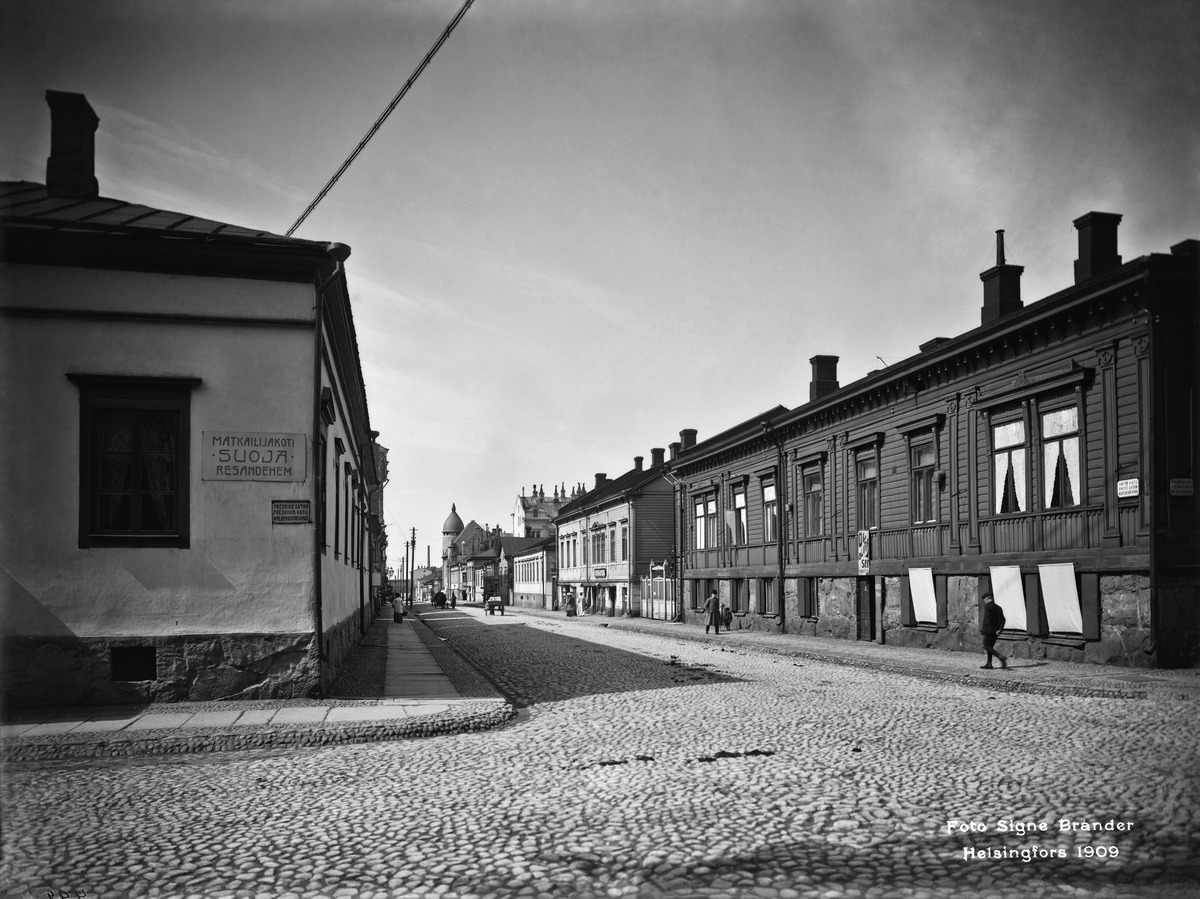
Antinkatu (= Lönnrotinkatu ) 16 Vas), 17, 19, 21
sisällön kuvaus: Antinkatu (= Lönnrotinkatu ) 16 Vas), 17, 19, 21. Fredrikinkadun kulmasta nähtynä. mustavalkoinen
Kuvaaja: Brander, Signe, valokuvaaja
Ajankohta: kuvausaika 1909
Paikka: Suomi, Uusimaa, Helsinki, Kamppi Helsinki, Lönnrotinkatu 16, 17, 19, 21
Aiheet: puurakennukset